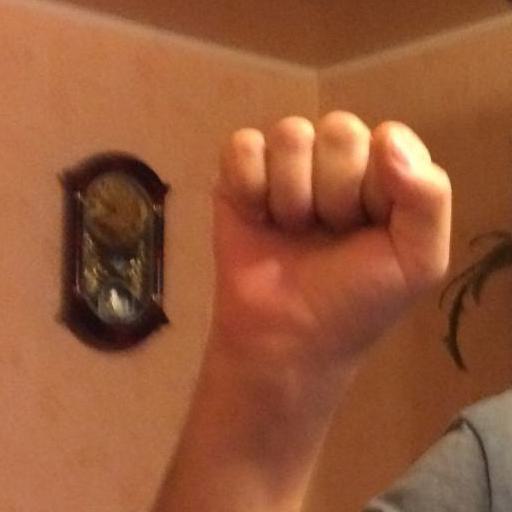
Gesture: fist